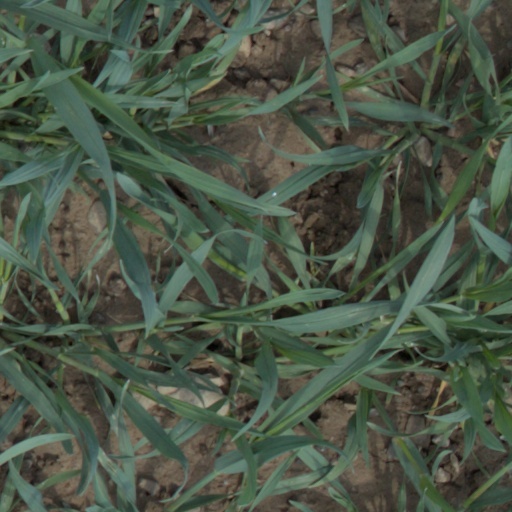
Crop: wheat